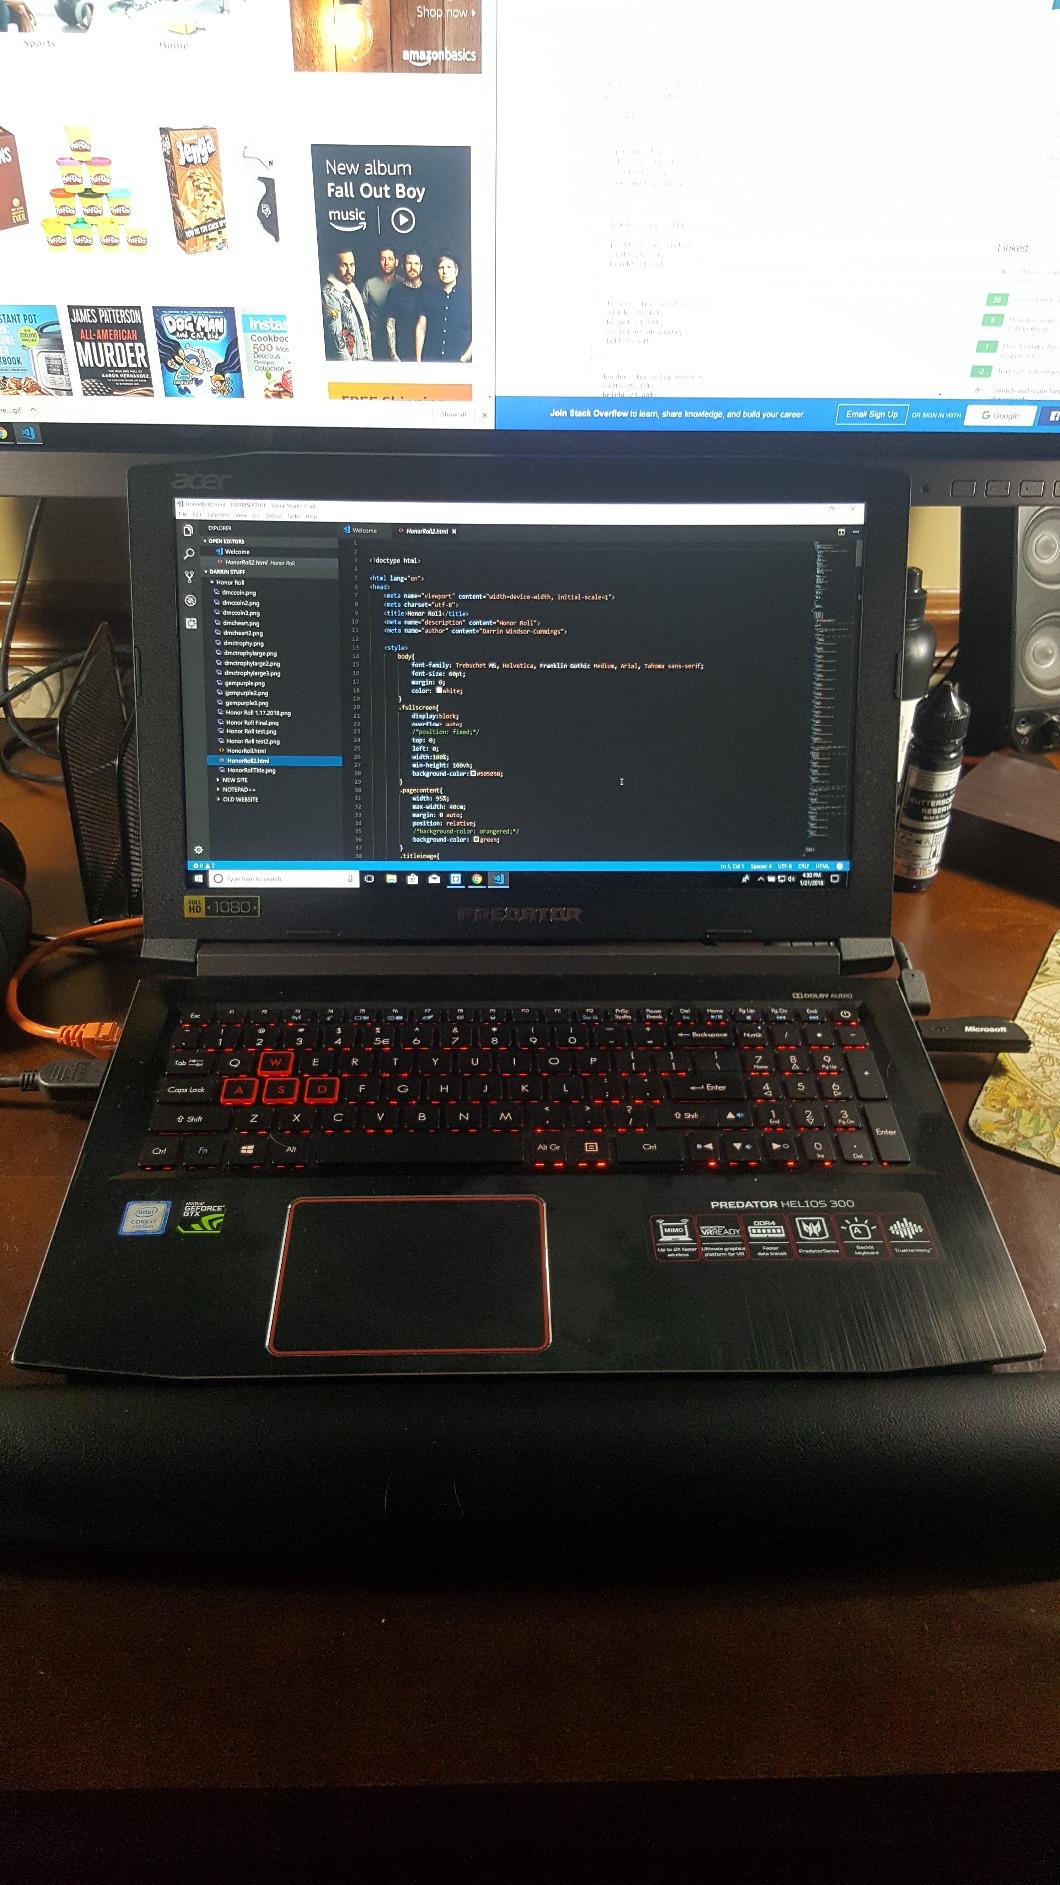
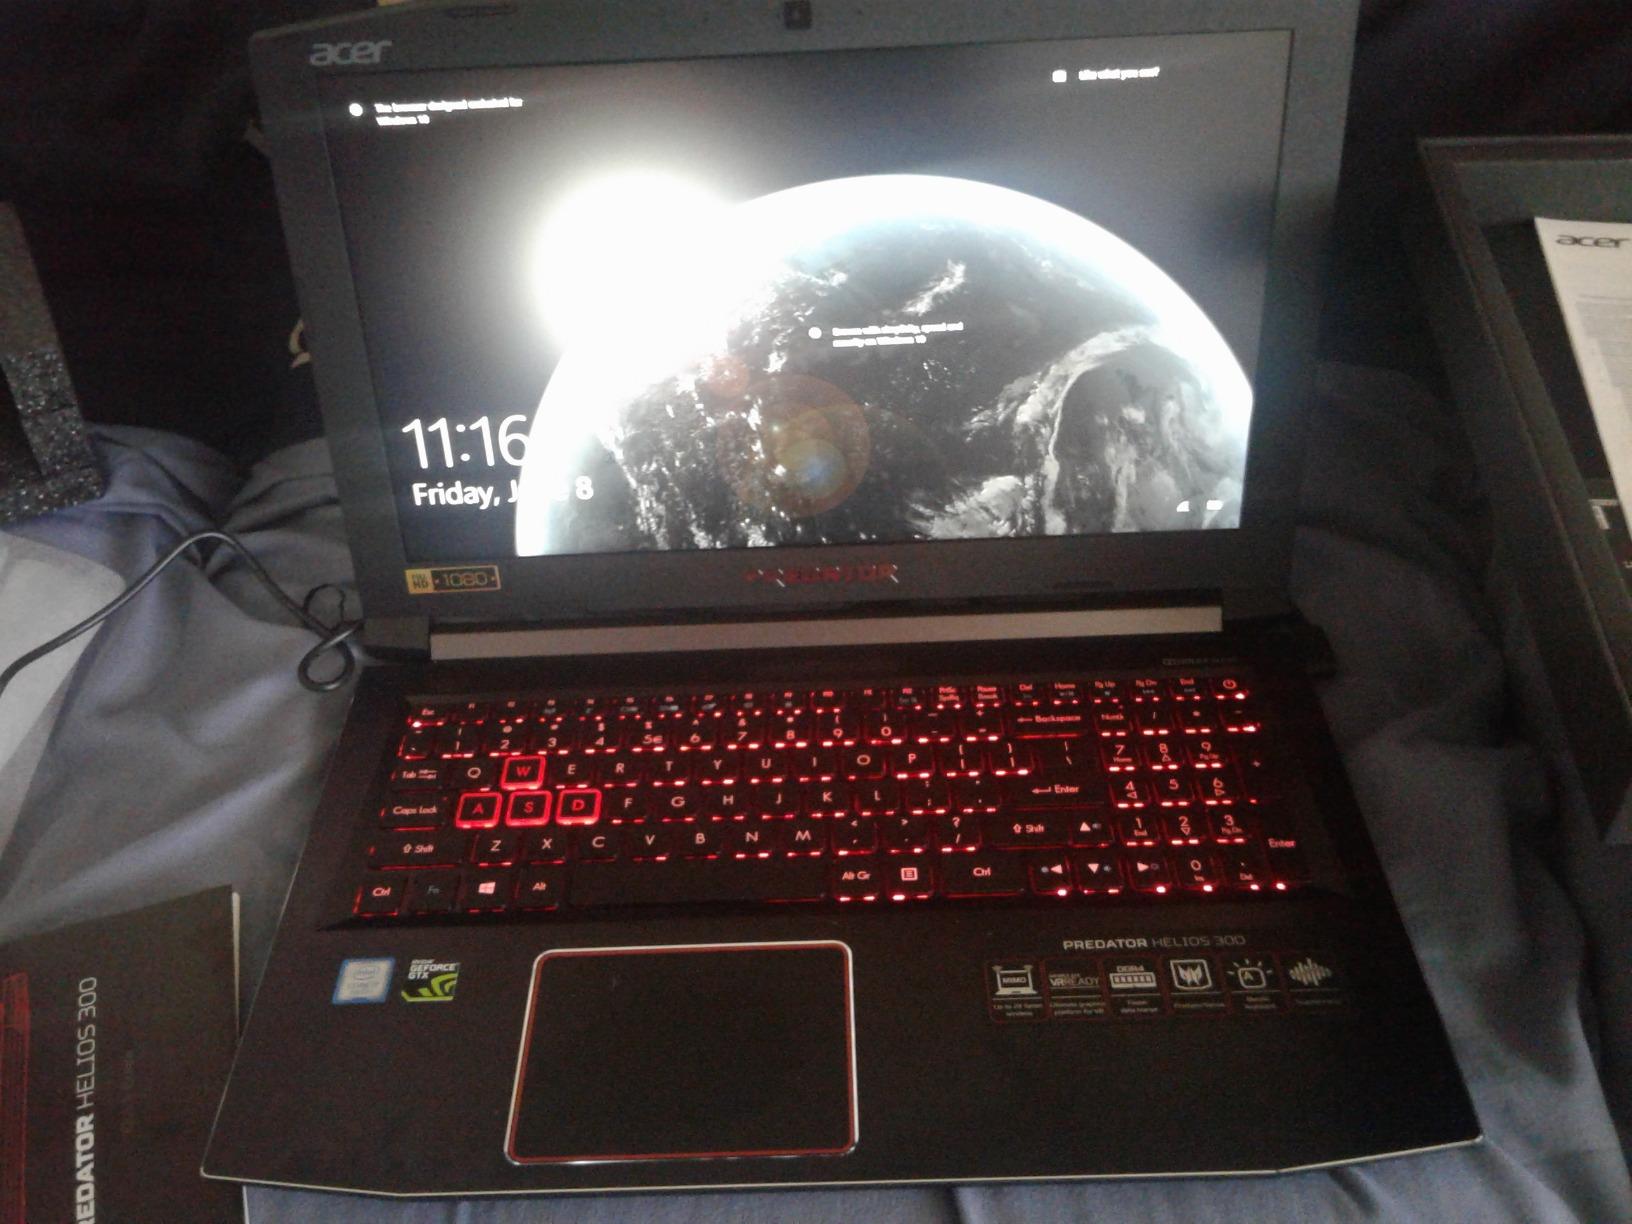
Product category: laptop
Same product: yes